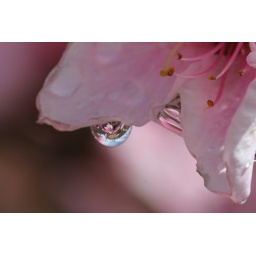
I planted a peach tree in the back yard, and after I was watering the tree I noticed all the water drops.